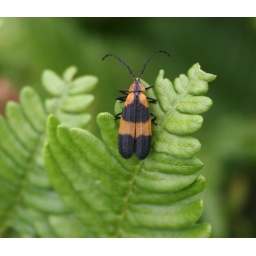
in hopkins forest near bear lake, MI